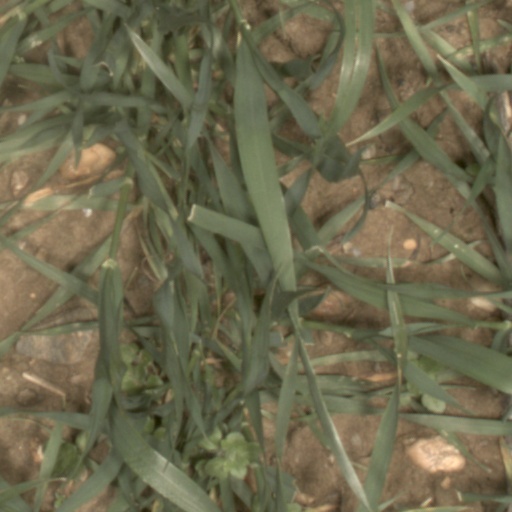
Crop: wheat